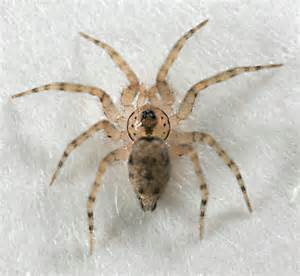
Label: ragno